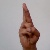
The image shows a hand gesture representing the letter 'R' in Indian Sign Language.